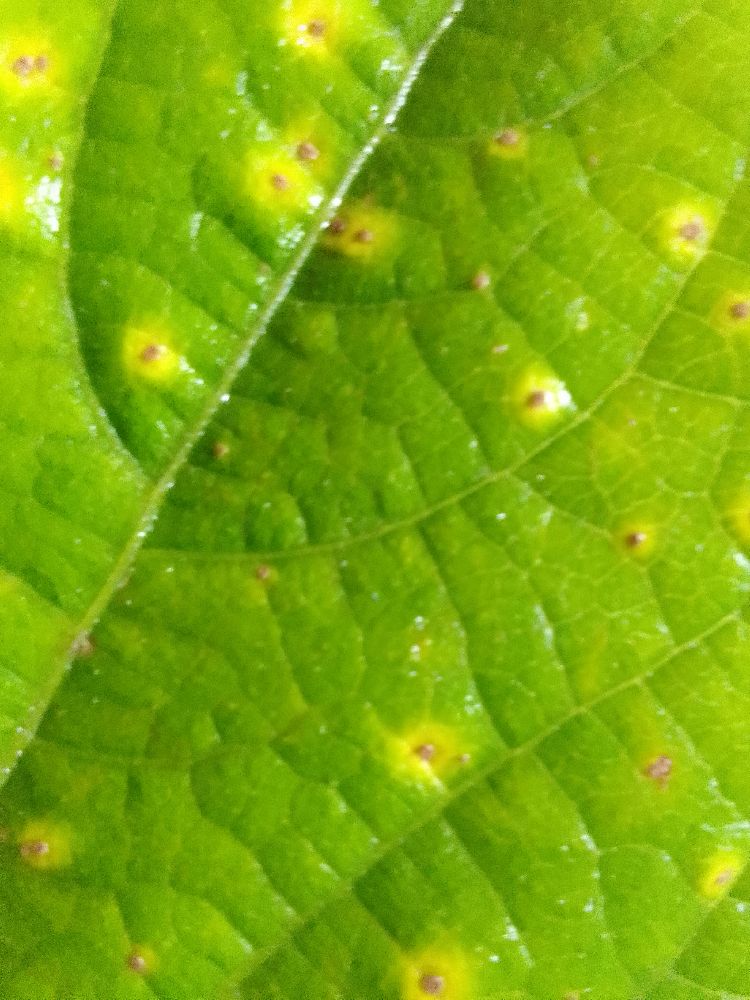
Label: rust